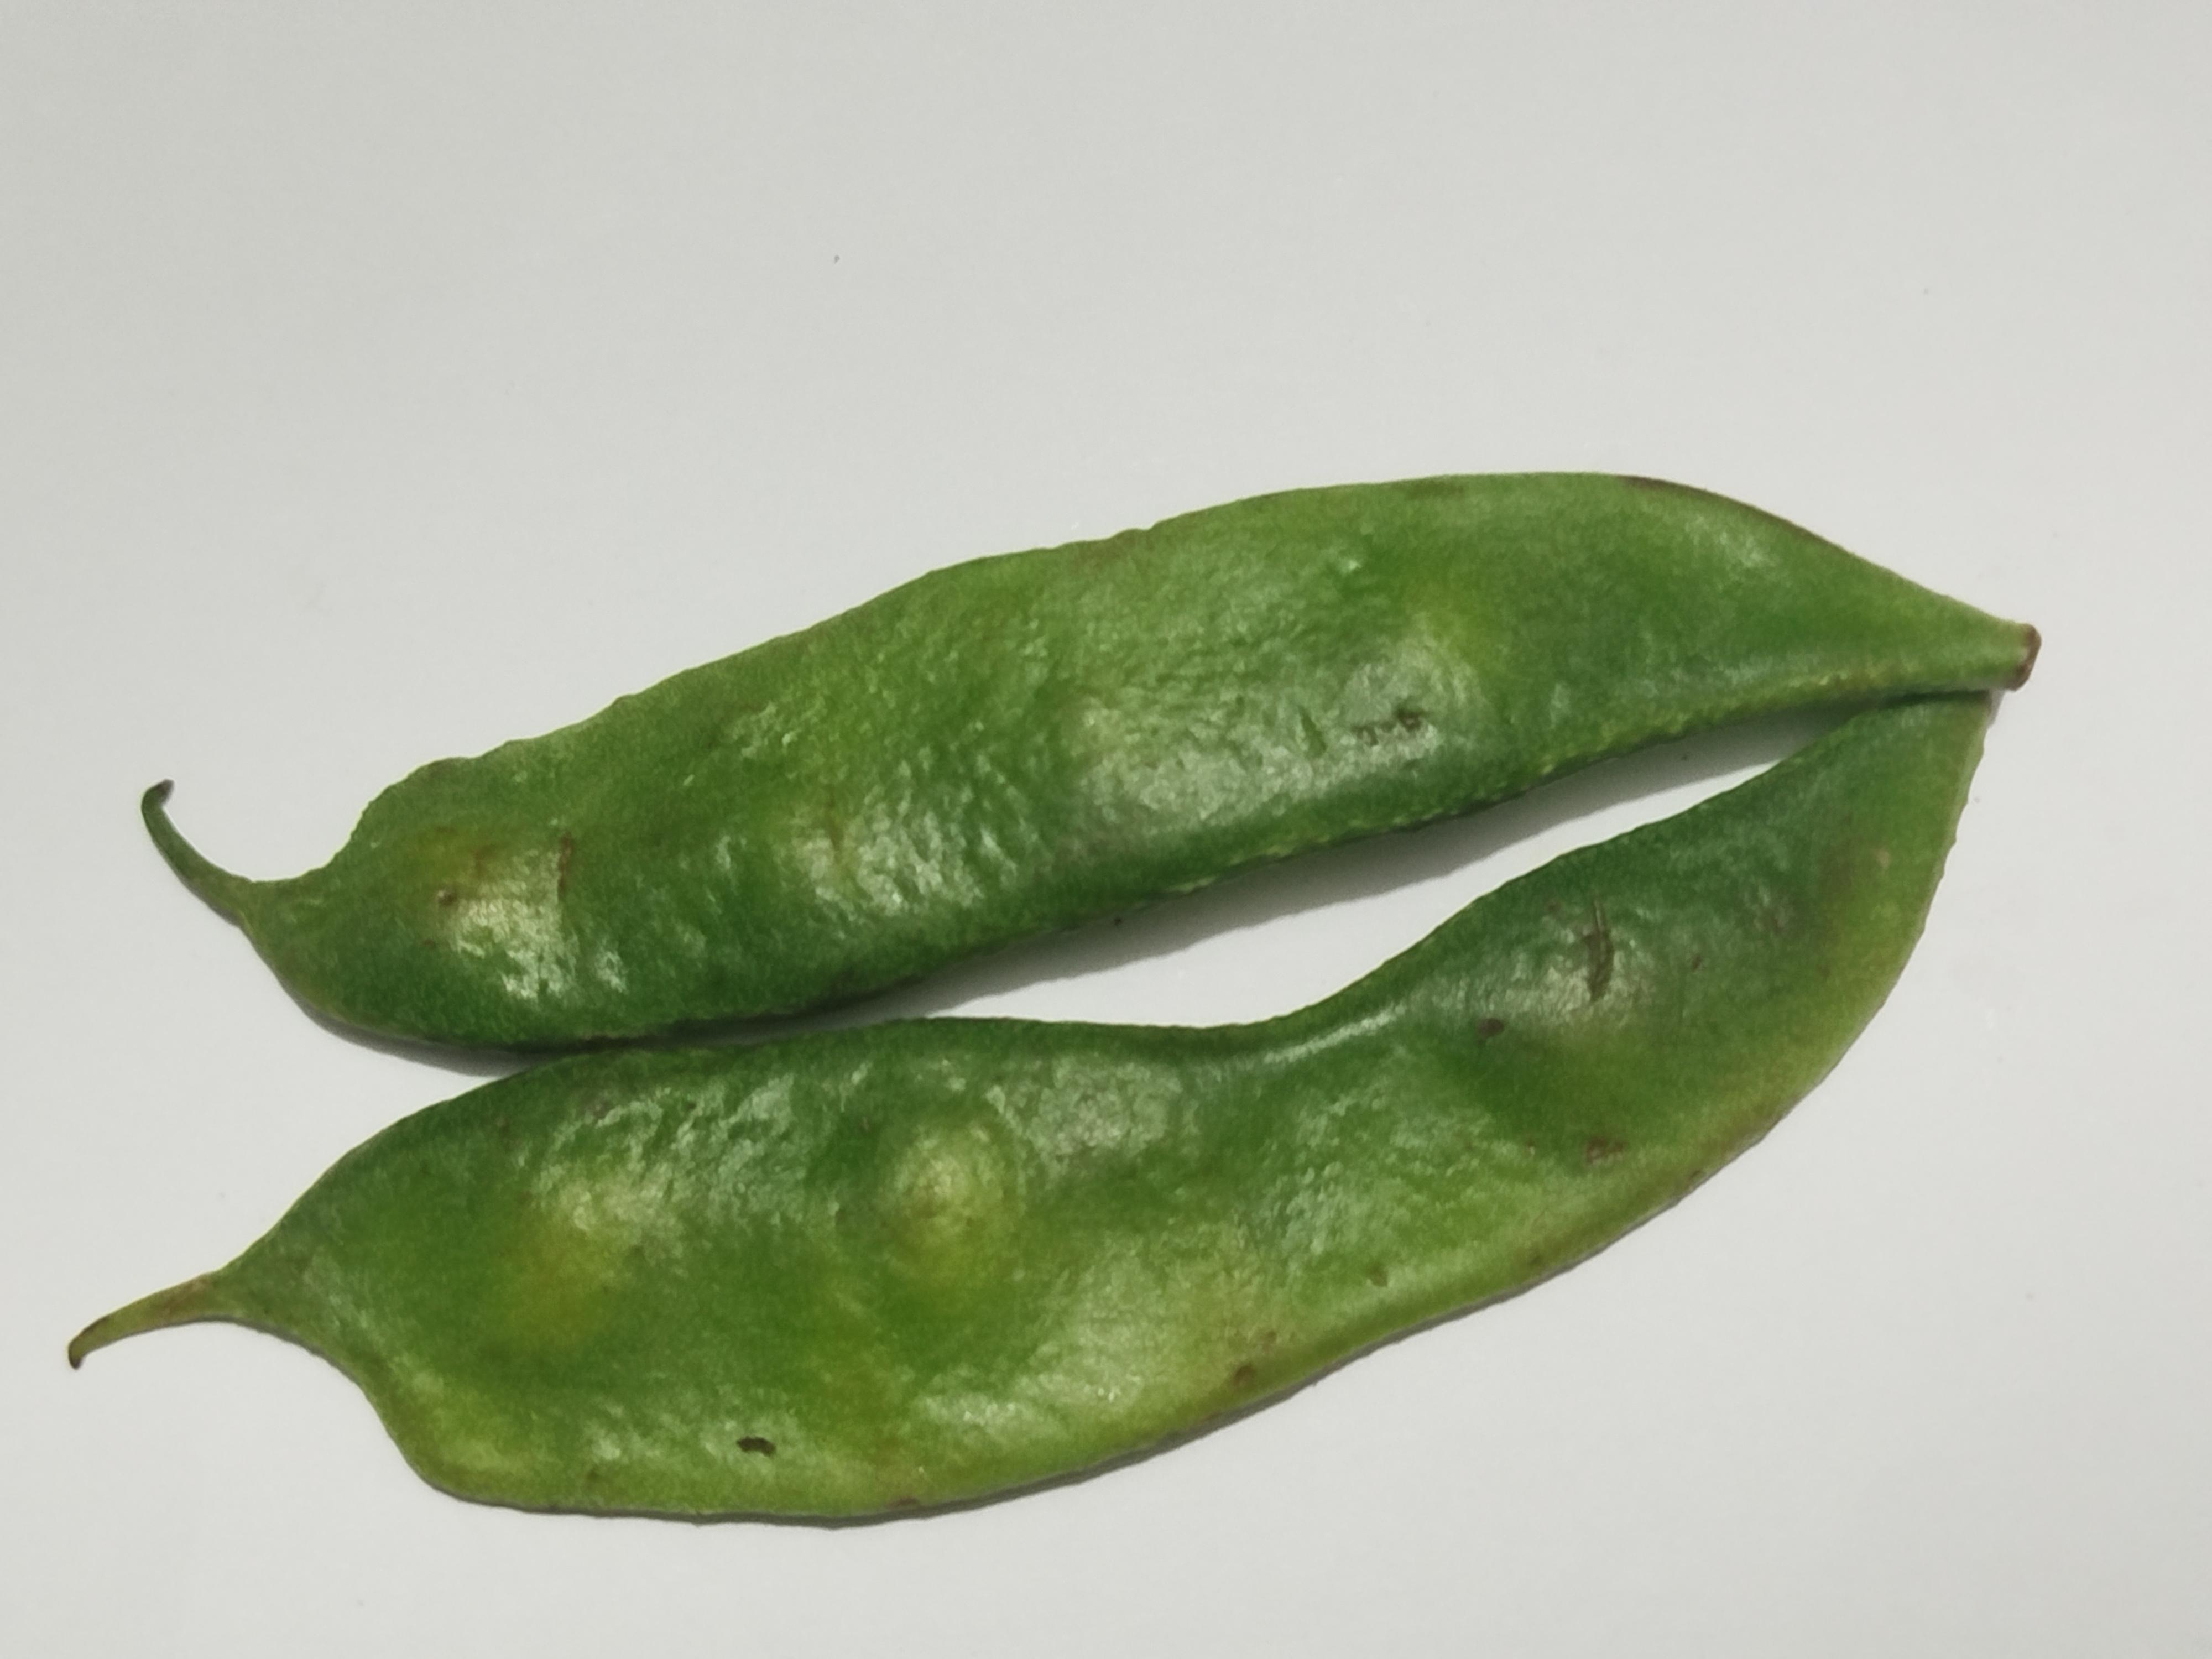
Label: Bean